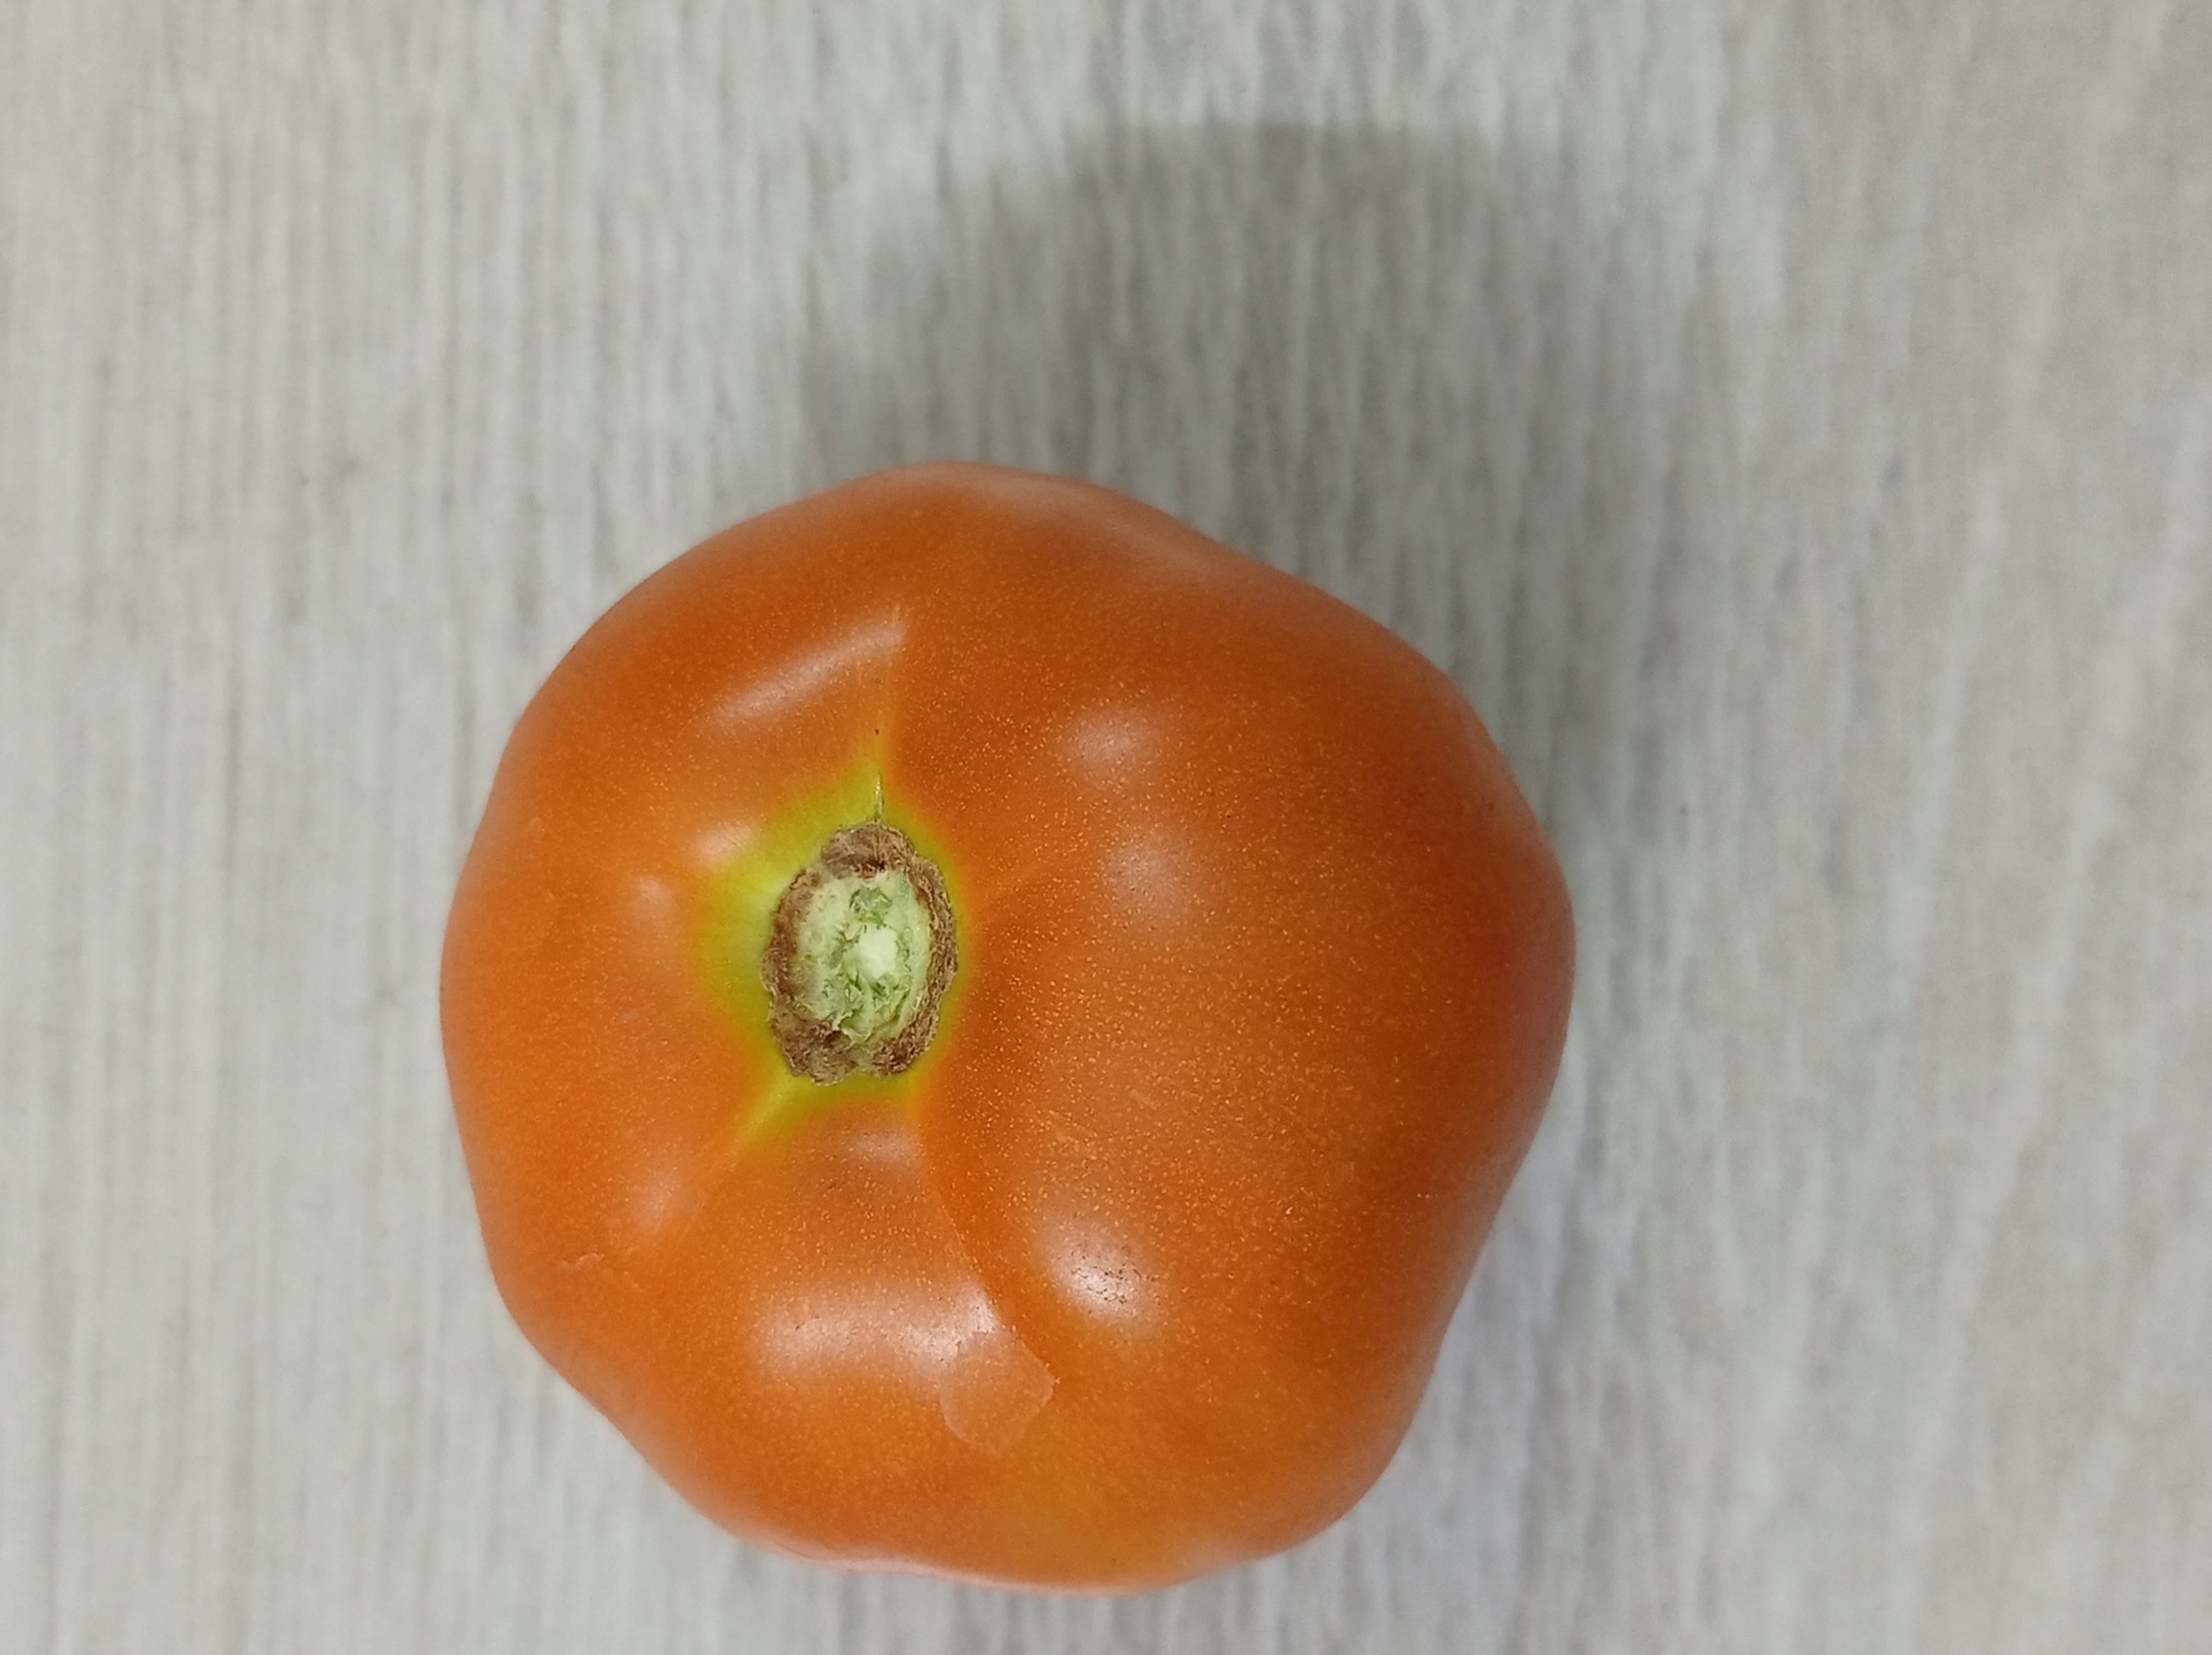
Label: Fresh